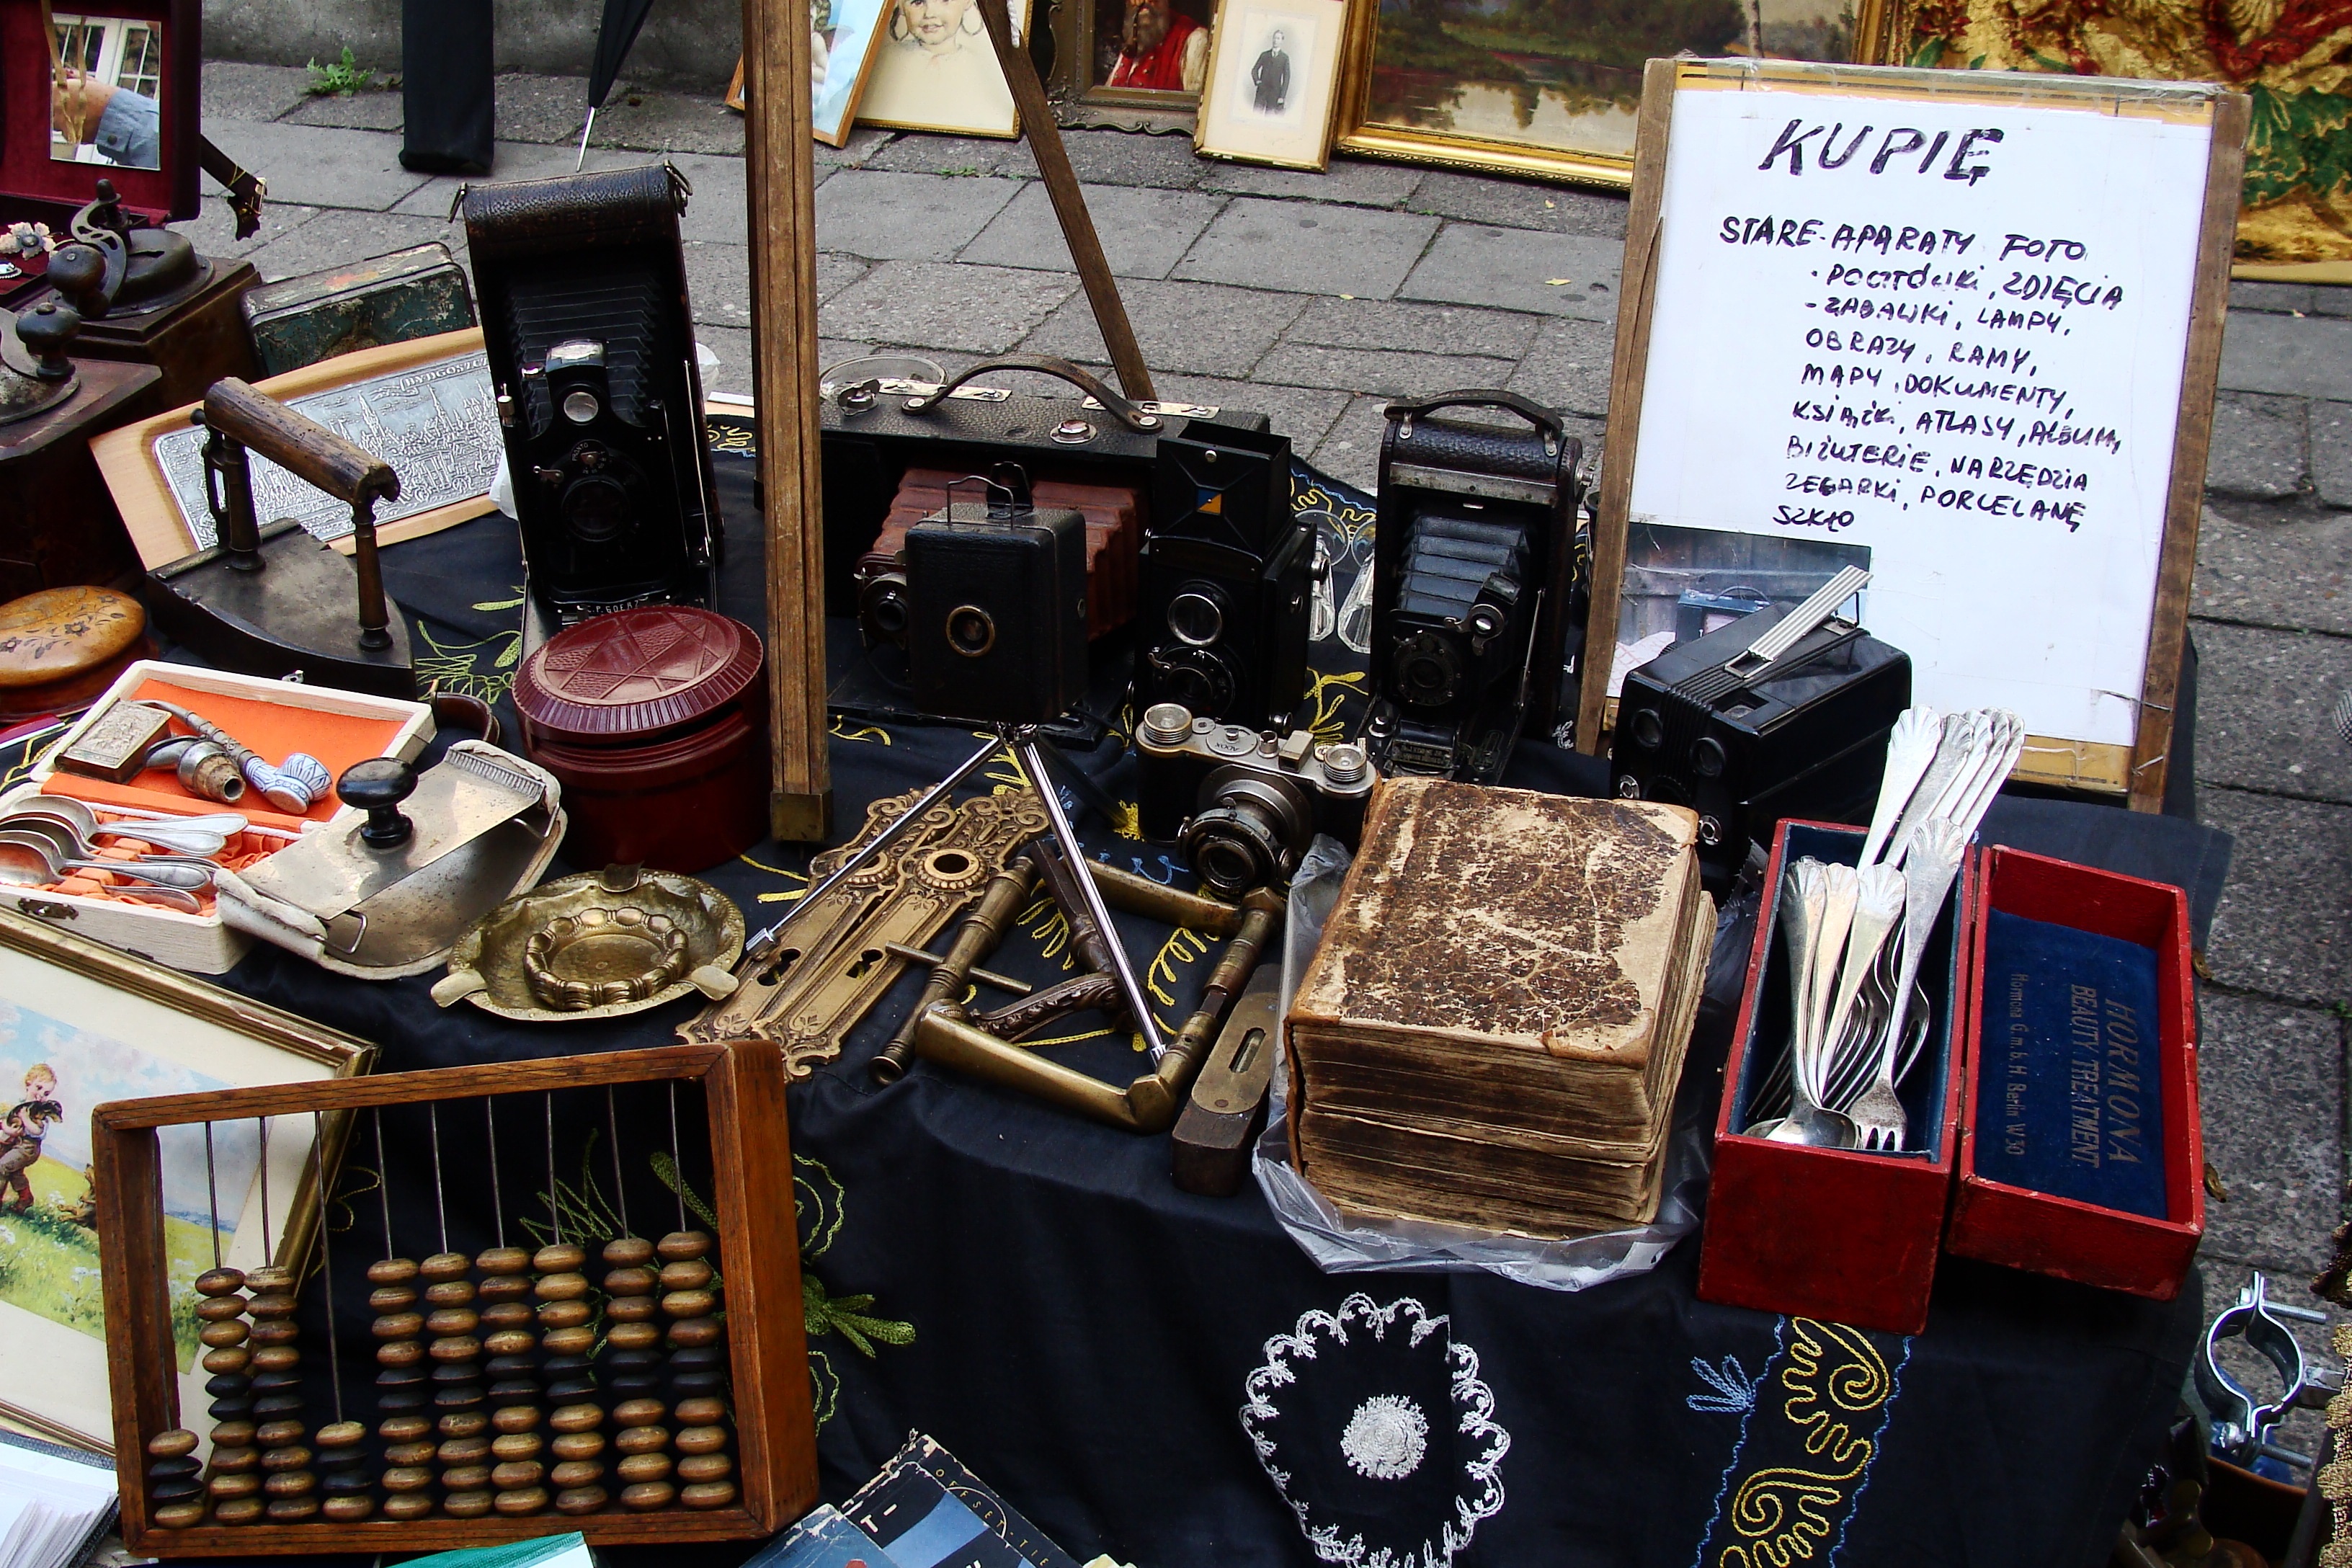
city, vendor, market, public space, flea market, antiques, buying, conversion, the festival